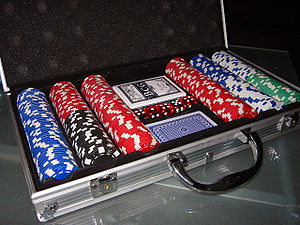
Jeton
Jetoner
En jeton er en farvet skive af plastic eller andet materiale der i spil angiver en bestemt værdi. Jetoner bruges i forskellige spil, fx poker, blackjack, roulette, baccarat og mahjong. Jetoner til især poker kaldes også chips.